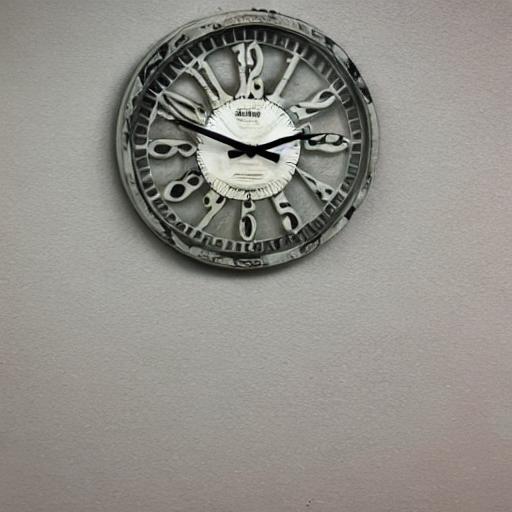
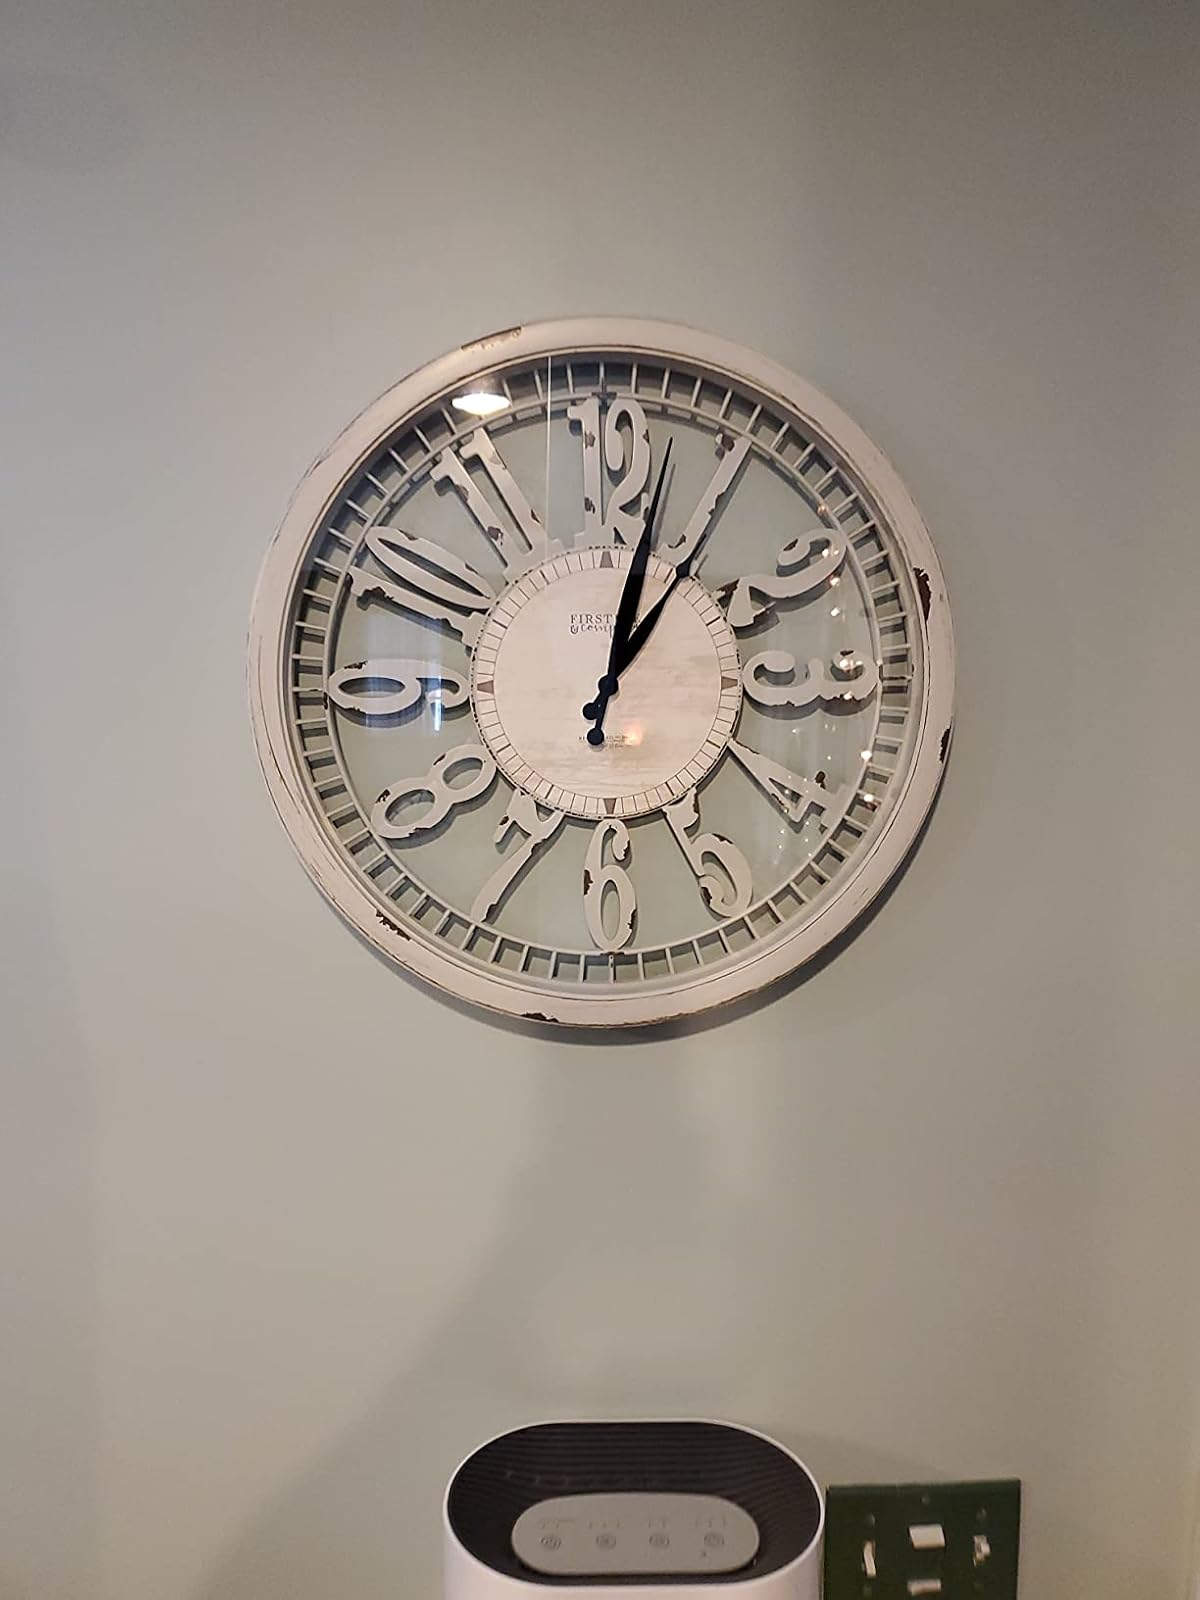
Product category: clock
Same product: no